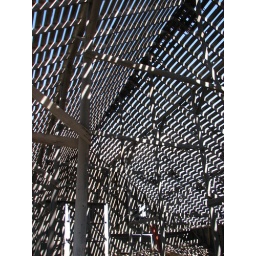
The insides of the abandoned barn in eastern washington. I love the way the sunlight came through the roof like that.